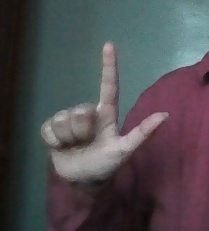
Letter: laam